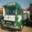
Label: truck